J & L Randall

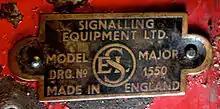
Signalling Equipment Limited logo from a 1550 major engine

J & L Randall Ltd was a British toy manufacturer, based in Potters Bar, which was in Middlesex until 1965 and then in Hertfordshire. The company flourished in the 1950s and 1960s and placed regular advertisements in Meccano Magazine. It was one of the main competitors to Mamod for models of stationary steam engines.